Imperial Trans-Antarctic Expedition

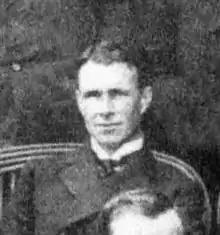
Aeneas Mackintosh, Ross Sea party commander

After Shackleton left with the "James Caird", Wild took command of the Elephant Island party, some of whom were in a low state, physically or mentally: Lewis Rickinson had suffered a suspected heart attack; Perce Blackborow was unable to walk, due to frostbitten feet; Hubert Hudson was depressed. The priority for the party was a permanent shelter against the rapidly approaching southern winter. On the suggestion of Marston and Lionel Greenstreet, a hut—nicknamed the "Snuggery"—was improvised by upturning the two boats and placing them on low stone walls, to provide around of headroom. By means of canvas and other materials the structure was made into a crude but effective shelter.